The Black Panther Warriors

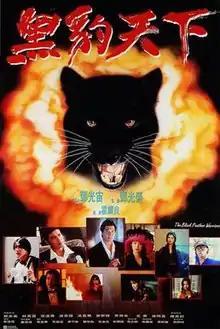
Film poster

The Black Panther Warriors is a 1993 Hong Kong action film directed by Clarence Fok and starring an ensemble cast of Alan Tang, Brigitte Lin, Simon Yam, Tony Leung, Dicky Cheung and Carrie Ng.